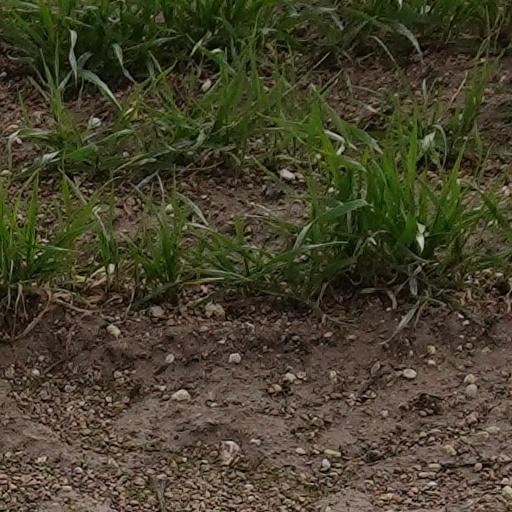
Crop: wheat